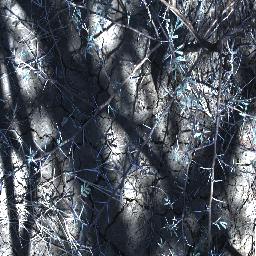
Label: prickly_acacia